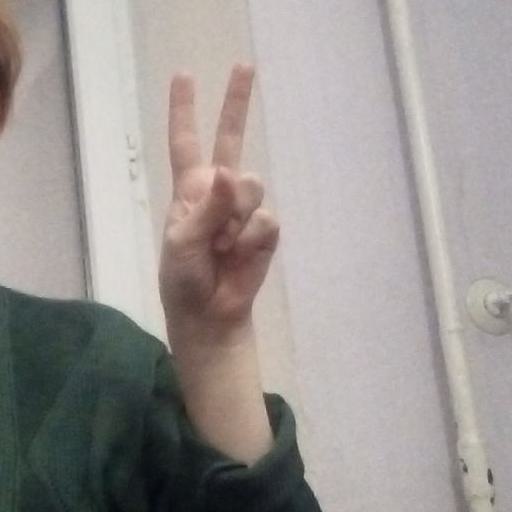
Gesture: peace